Claudia Leigh

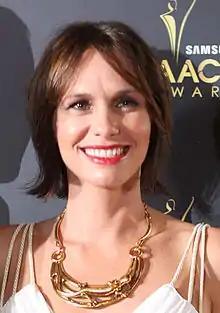
Tasma Walton portrayed Claudia Leigh from 2009 to 2010.

Detective Senior Sergeant Claudia Leigh is a criminal profiler and psychologist. Walton was immediately interested in the part because Claudia's job is not a straightforward police role. She commented that it is something that is intellectual and different from her previous acting parts, saying "Claudia is a very different character. Dash (on "Heelers") was quite impetuous, impulsive. Claudia is almost the polar opposite. She considers what she needs to say and comes from an intellectual approach." Unlike other cast members, Walton did not get to work with people who do her character's job in real life. She told a "TV Week" writer that profiling is not a big department within the Australian police force and explained "Usually what happens is you have detectives who do that sort of psychology work, but who also do something else, such as ballistics or forensics. We've taken a little bit of dramatic licence with Claudia. She's come up through the detective ranks but she's now a highly specialised criminal psychologist."